Amar Singh of Patiala

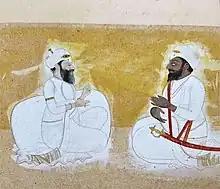
Sardar Jassa Singh Ramgarhia on left and Amar Singh of Patiala on right. Pahari late 18th century. Lahore Museum.

Singh's reign as the Raja of Patiala began in 1765, and with the help of his grandmother Fateh Kaur, he secured his succession against revolts from some of his family members.